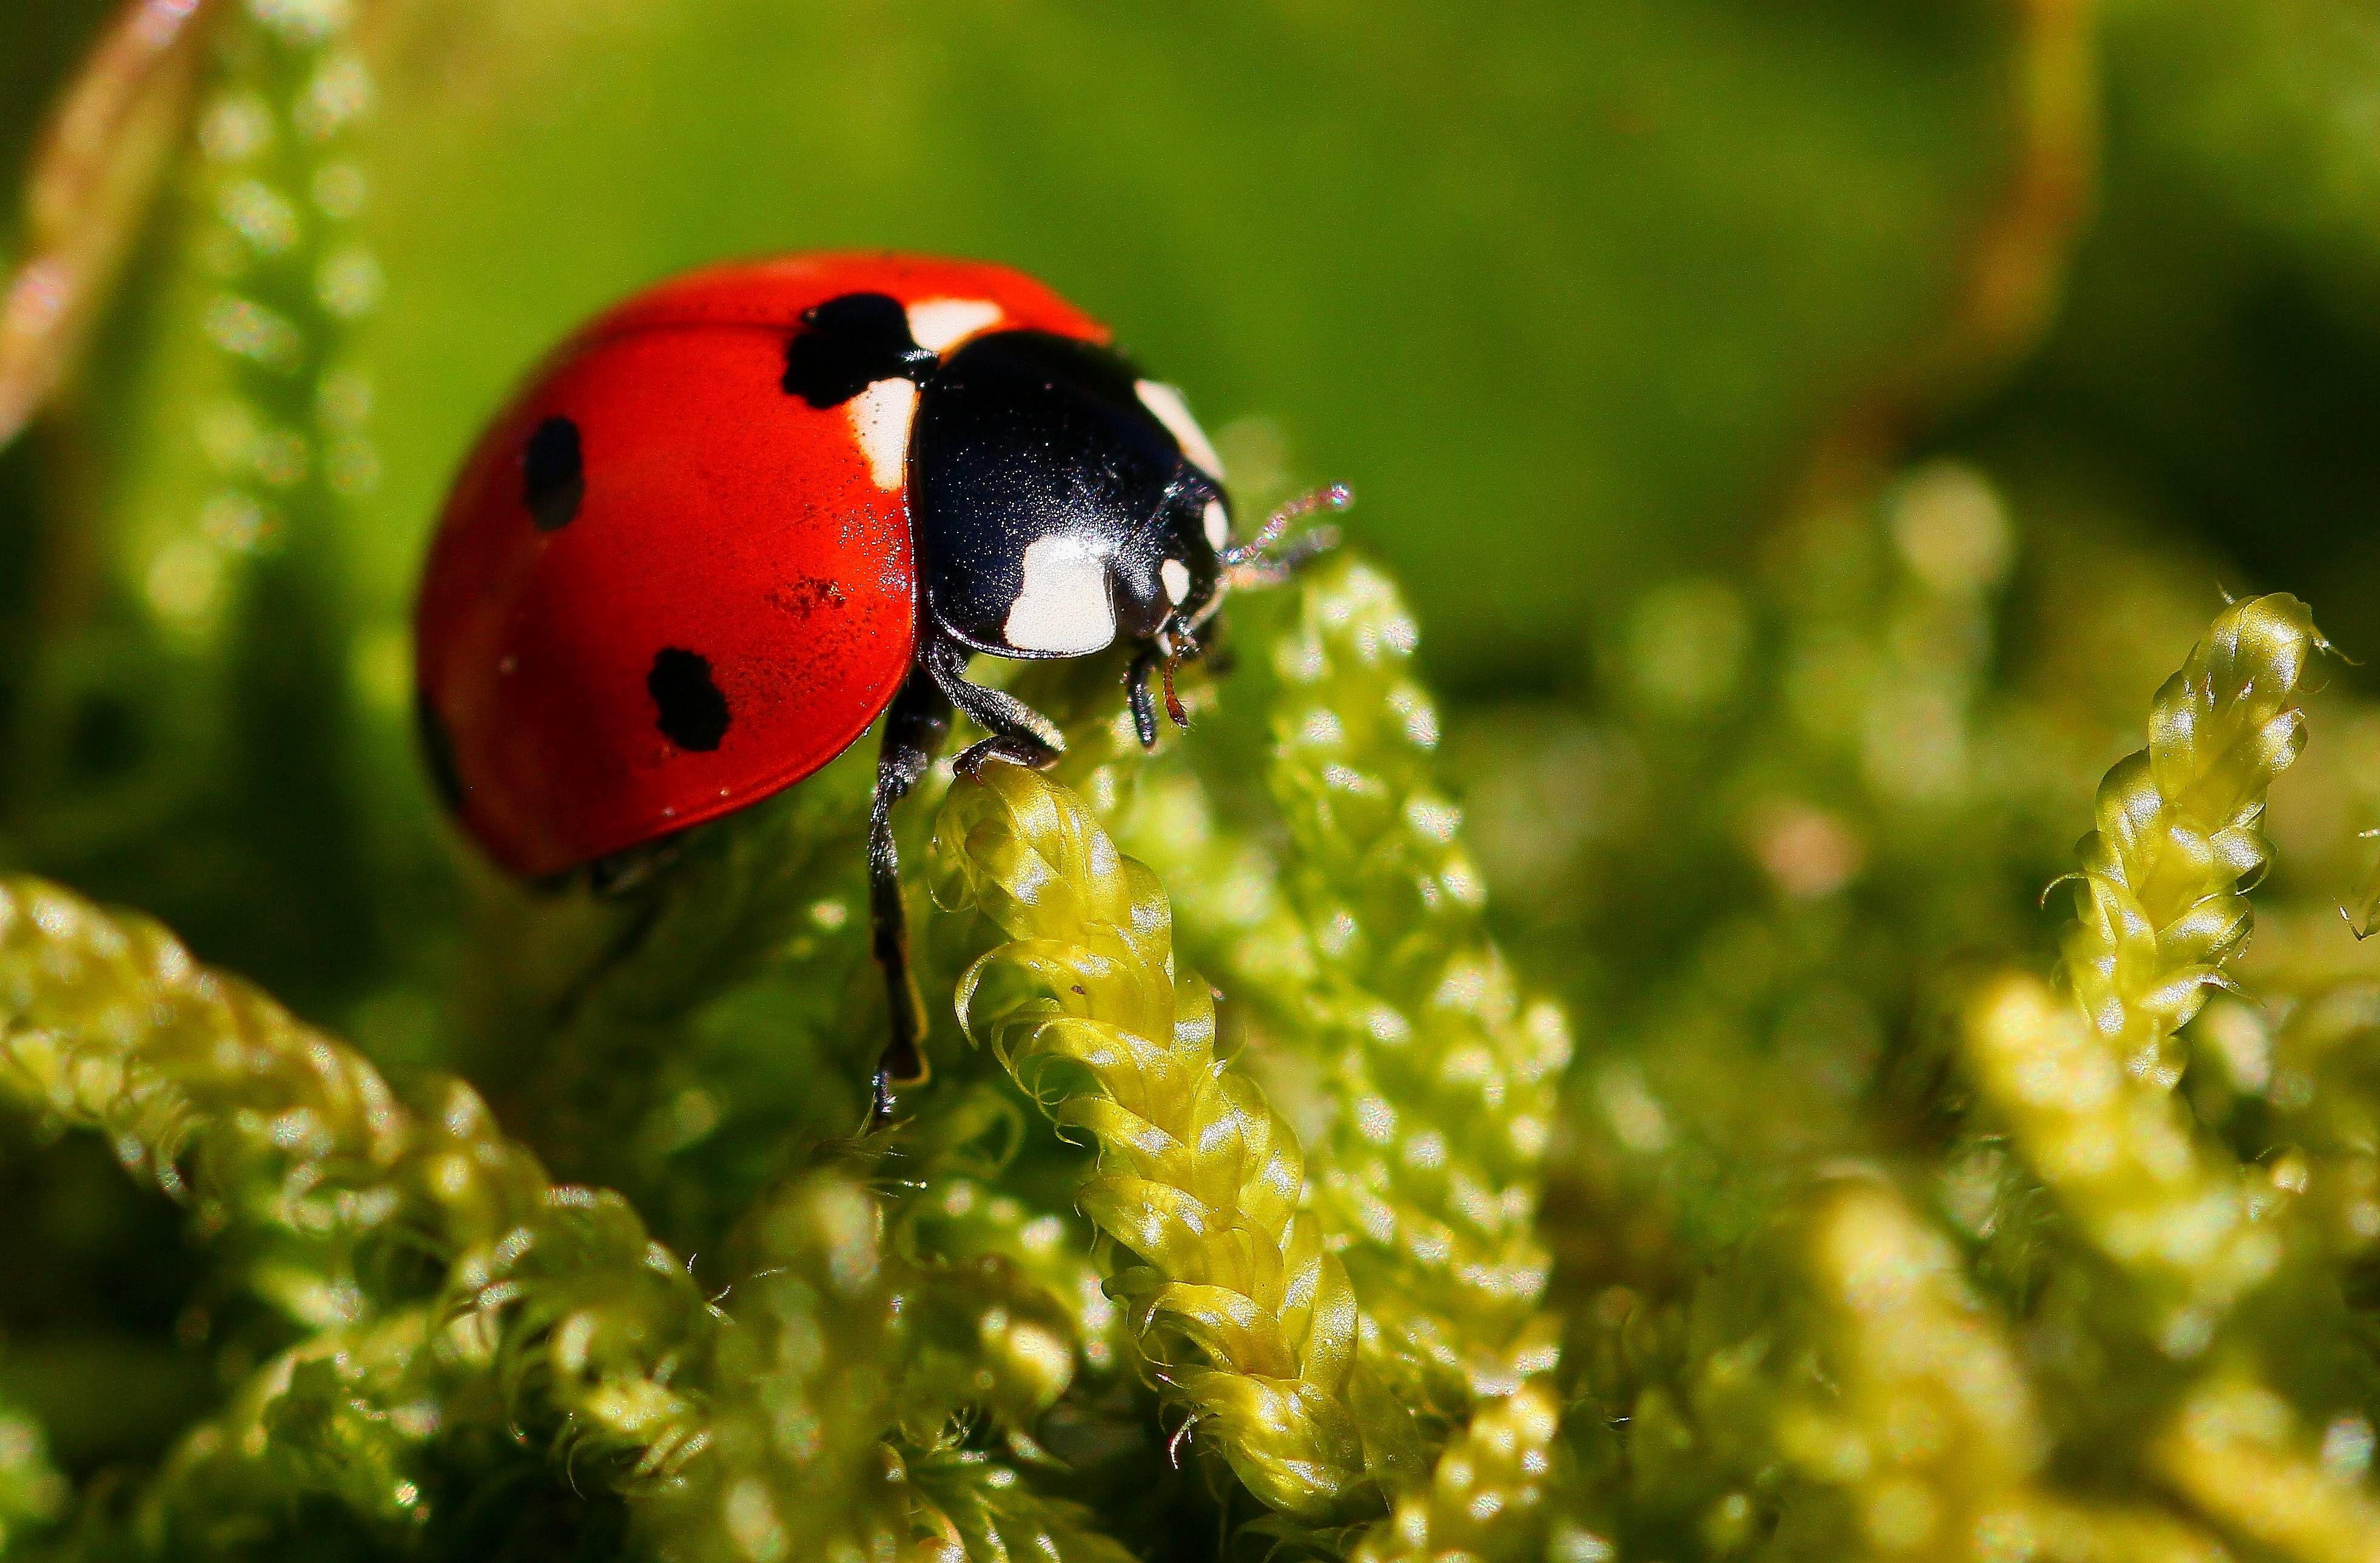
nature, photography, flower, wildlife, green, insect, macro, botany, flora, fauna, ladybird, invertebrate, close up, 100mm, animals, naturaleza, galicia, pontevedra, beetle, espana, ggl1, gaby1, xovesphoto, animales, canoneos550d, gphoto, macro photography, pontevedragaliciaespa a, leaf beetle